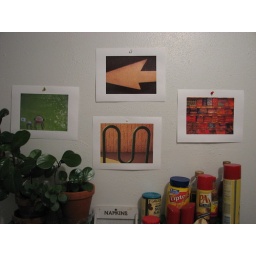
kitchen wall art by minklet and unicorn dad.